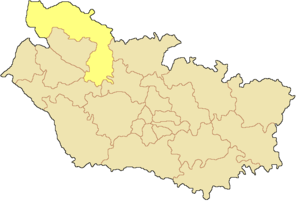
Canton de Rue dans le département de la Somme Русский: Кантон Рю в составе департамента Сомма